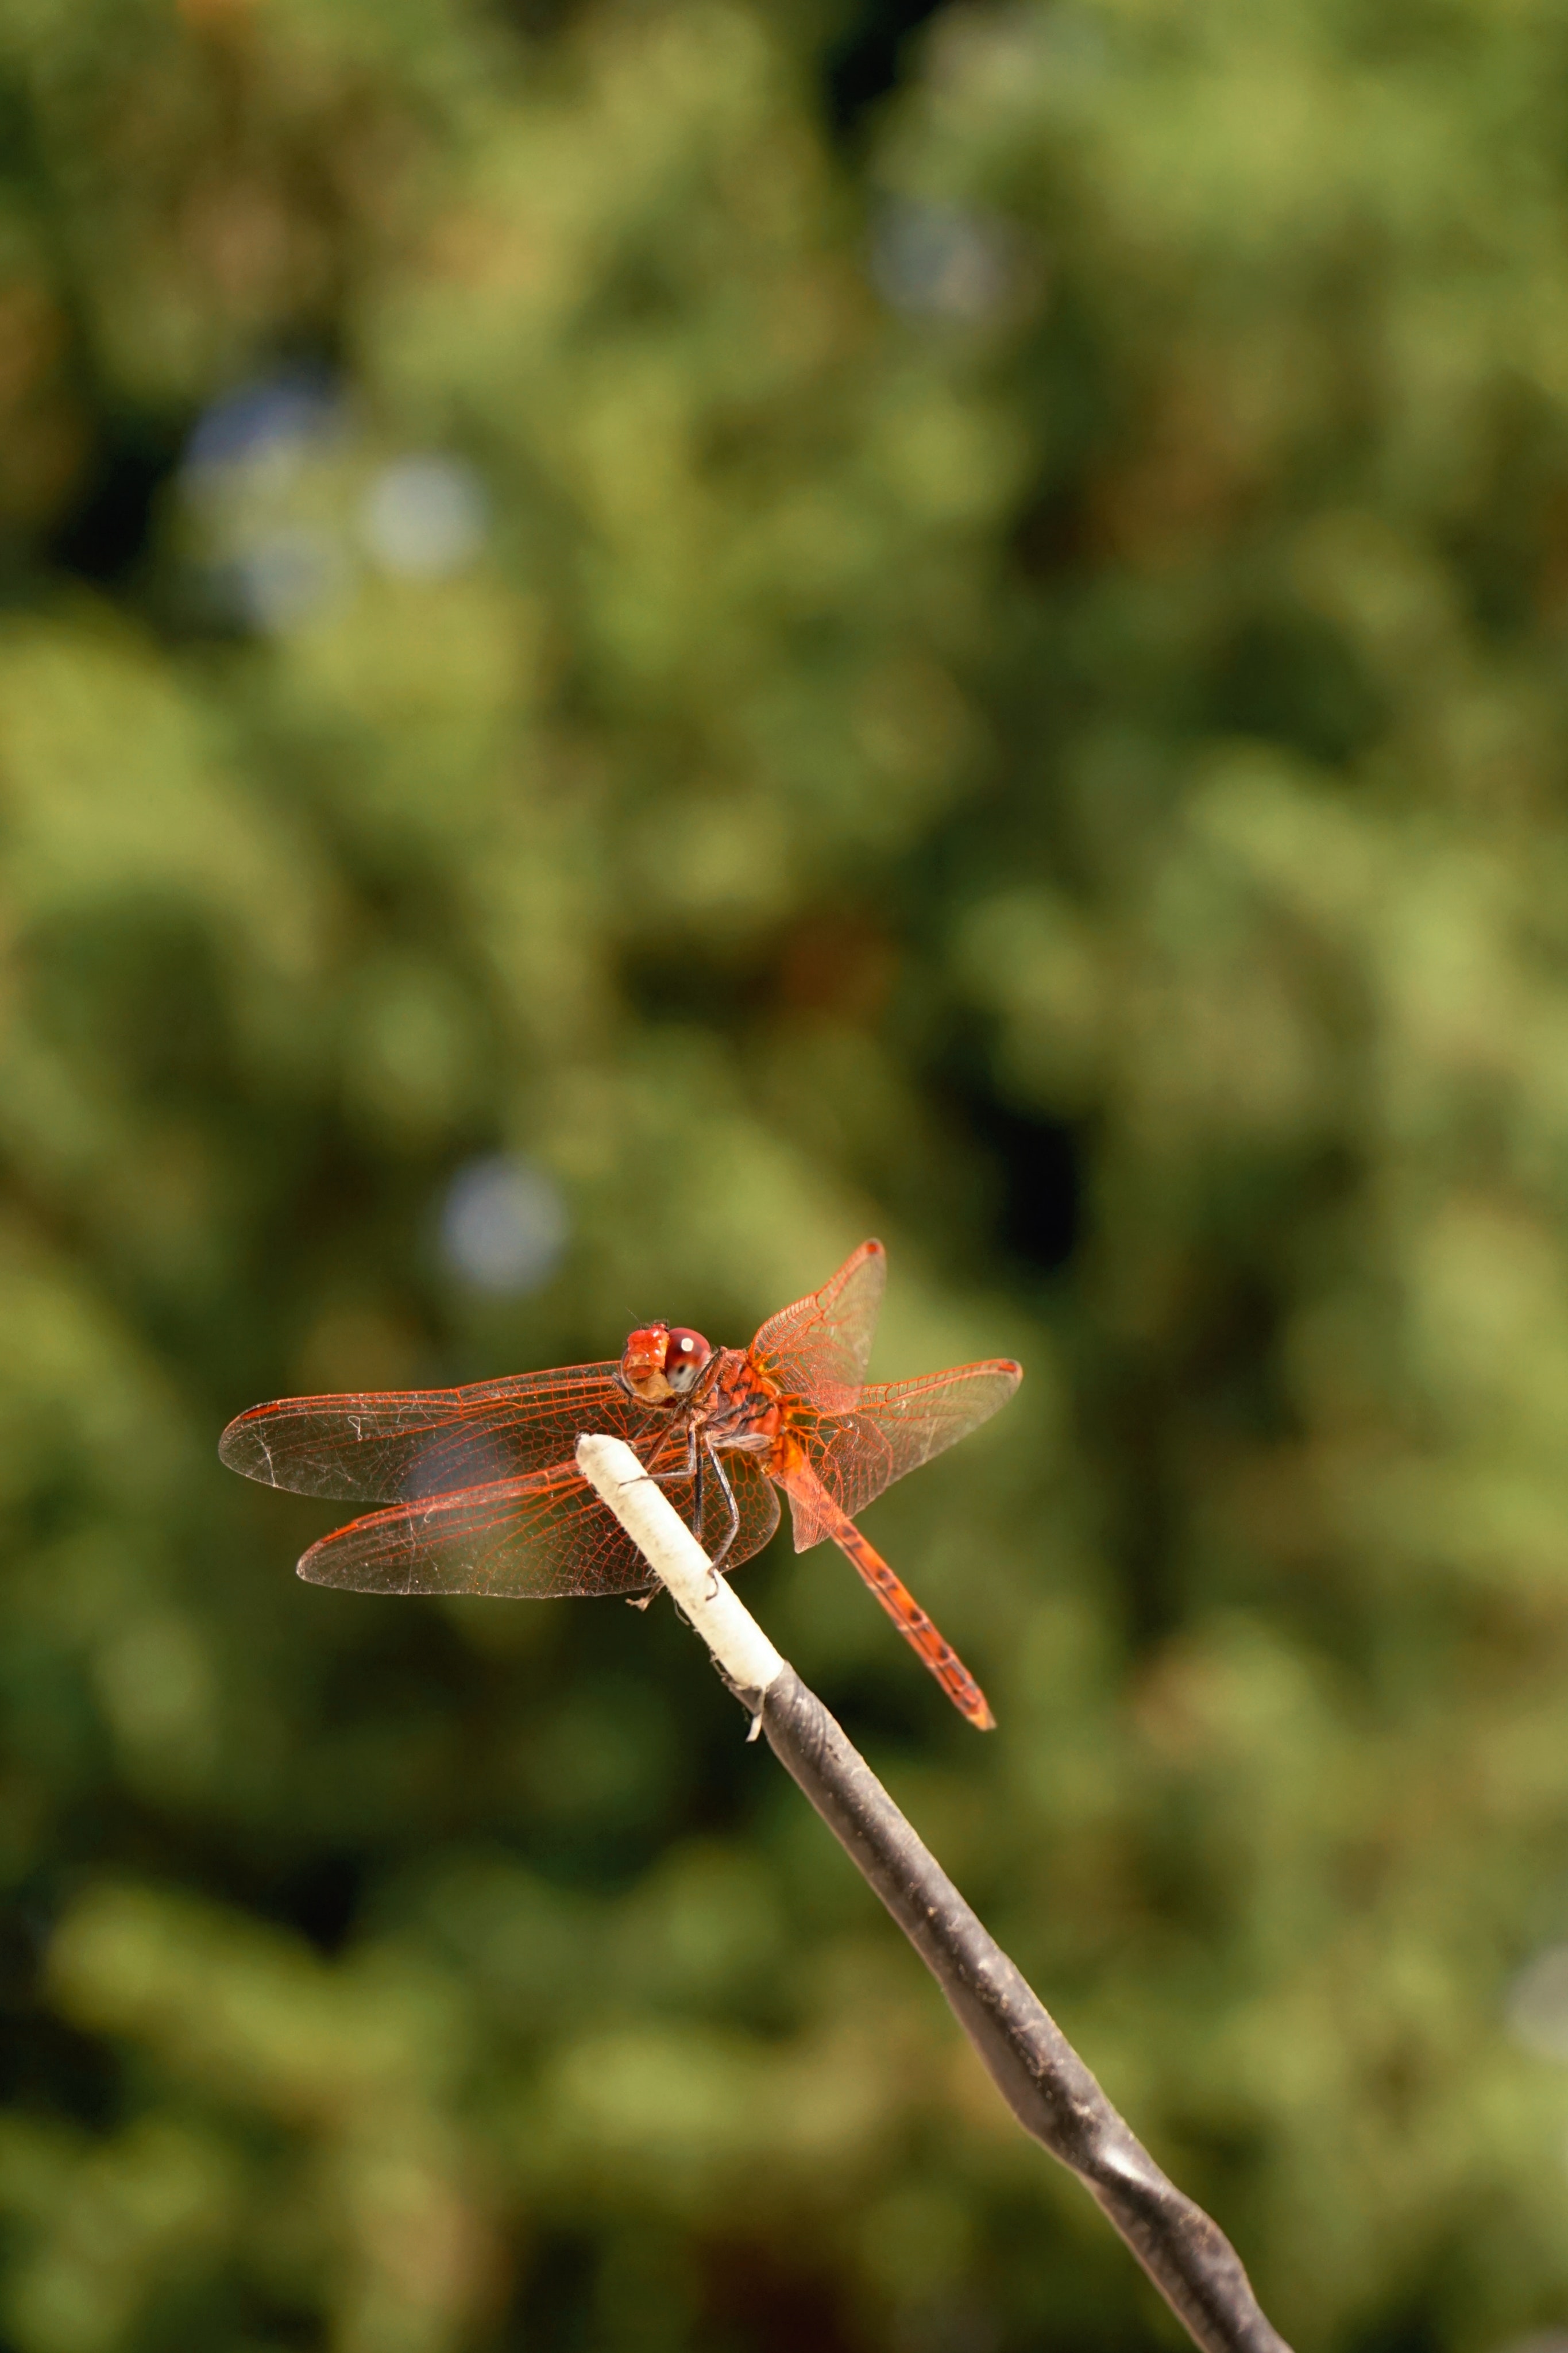
natural, insect, arthropod, plant, dragonflies and damseflies, dragonfly, organism, twig, terrestrial plant, wing, pest, natural landscape, pollinator, invertebrate, membrane winged insect, macro photography, Hawker dragonflies, terrestrial animal, parasite, fly, net winged insects, wildlife, plant stem, balance